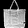
Label: Bag